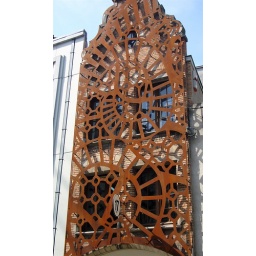
Steel Work across the wall of a house in Bruge